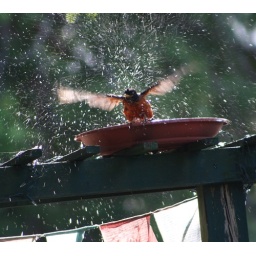
water is in short supply these days so the birds are loving the little bath I put out for them